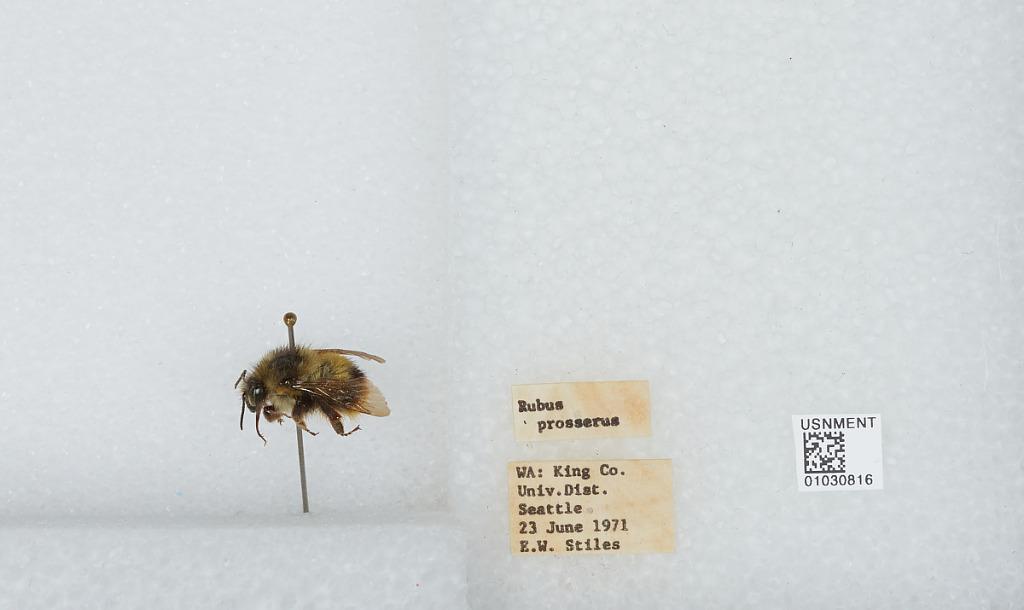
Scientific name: Bombus (Pyrobombus) mixtus Cresson
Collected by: E. Stiles
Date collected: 1971-6-23
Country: United States
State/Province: Washington
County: King
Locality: University District, Seattle
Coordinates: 47.655, -122.303